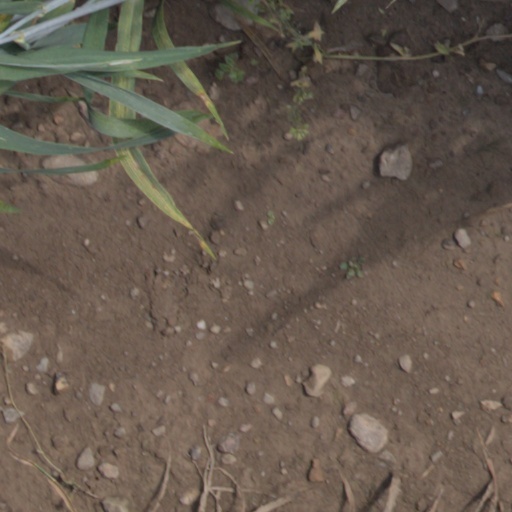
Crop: wheat